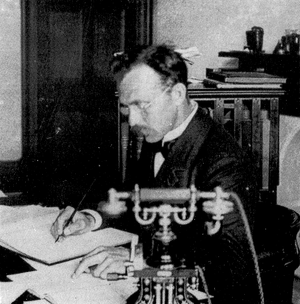
William Ernest Cooke, astronome australien